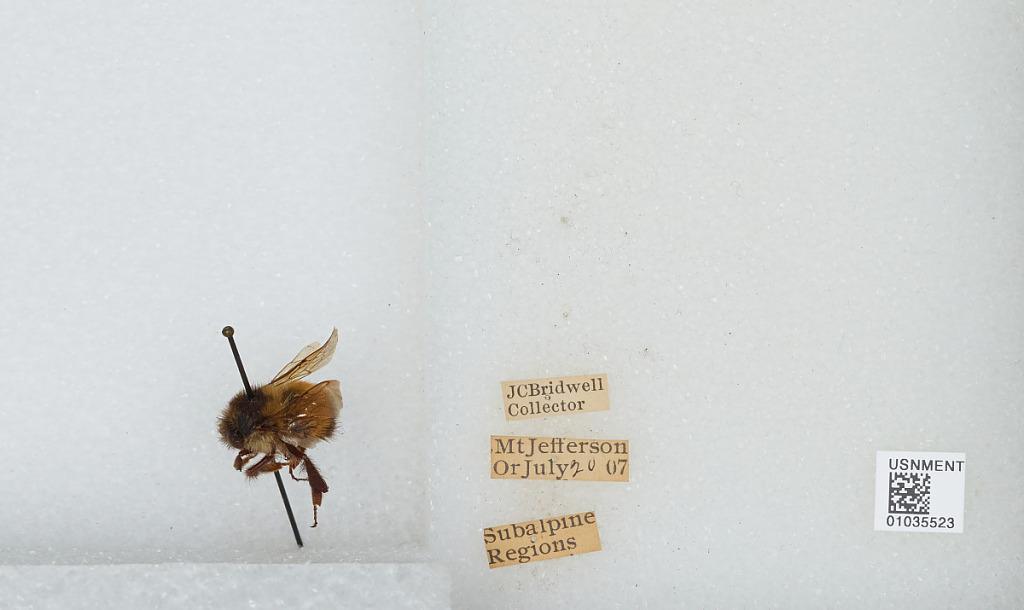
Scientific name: Bombus (Pyrobombus) melanopygus Nylander
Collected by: J. Bridwell
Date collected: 1907-7-20
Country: United States
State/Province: Oregon
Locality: Mount Jefferson
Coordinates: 44.6742, -121.799